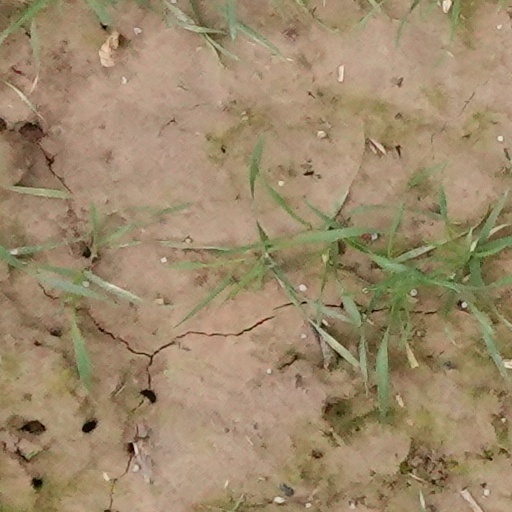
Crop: wheat